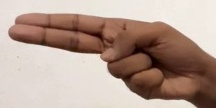
ASL sign: H